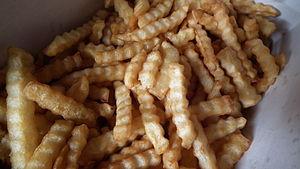
Frites ondulées vendues dans un supermarché Canadien.